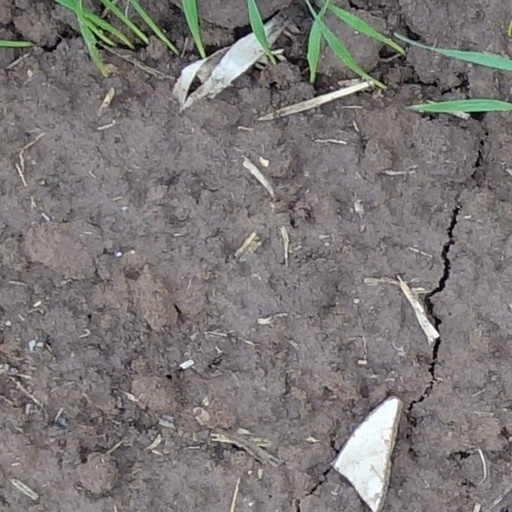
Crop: wheat